Malte Amundsen

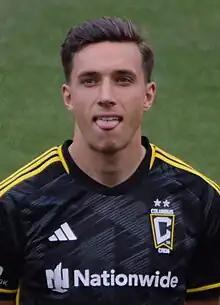
Amundsen with the Columbus Crew in 2023

Malte Meineche Amundsen (born 11 February 1998) is a Danish professional footballer who plays as a defender for Major League Soccer club Columbus Crew.